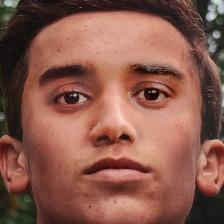
Label: faces